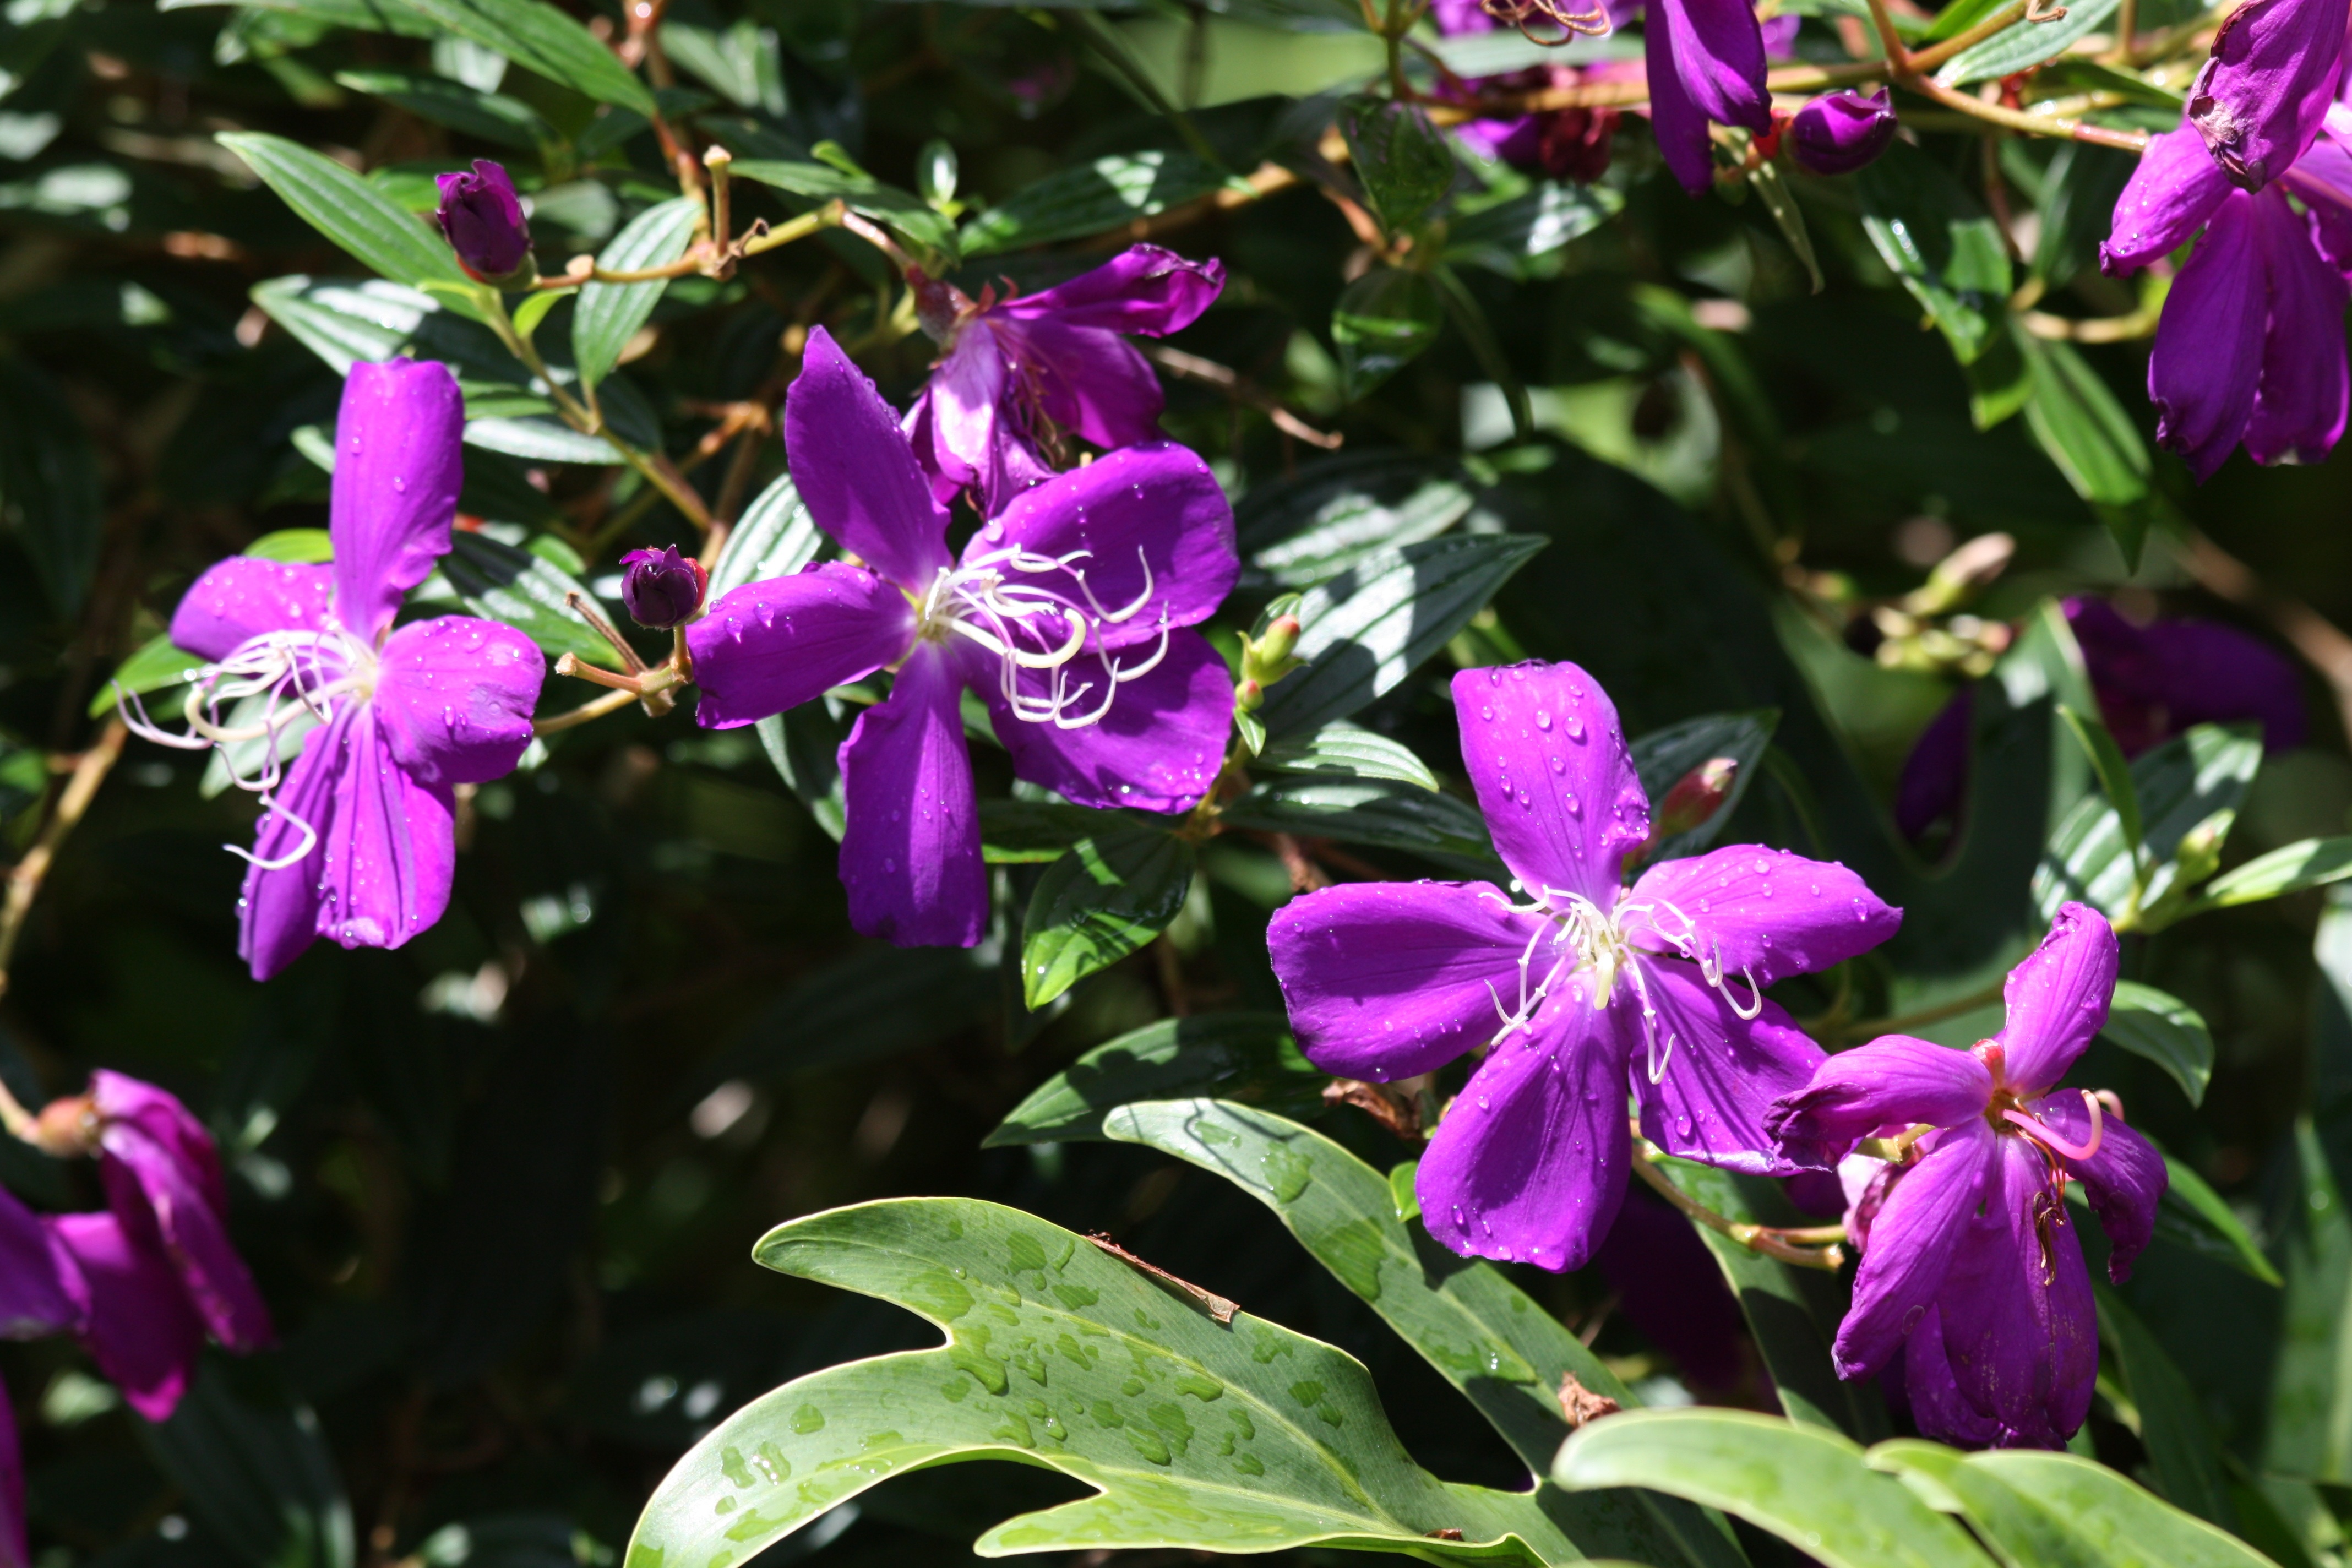
tree, blossom, plant, flower, bloom, botany, blooming, flora, tropical plant, wildflower, shrub, purple flower, blossoming, flowering, flowering plant, tibouchina granulosa, glory bush, glory tree, subshrub, melastomataceae, tibouchina anderssonii wurdack, tibouchina bicolor, tibouchina campii wurdack, tibouchina clavata, tibouchina elegans cogn, tibouchina gaudichaudiana, tibouchina gleasoniana wurdack, tibouchina grandiflora, tibouchina herbacea, tibouchina heteromalla, silver leaved princess flower, tibouchina holosericea, tibouchina langsdorffiana, land plant